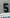
Number: 5